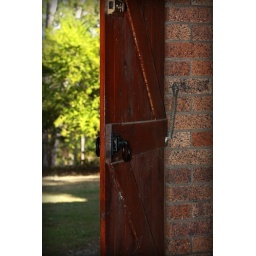
the door in the wall